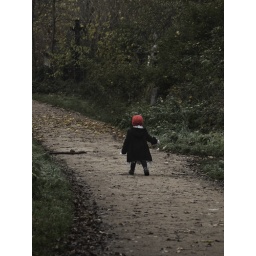
girl in red hat